Bandar Seri Begawan

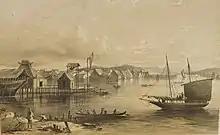
An illustration of Kampong Ayer's stilt houses on the Brunei River in 1844

Kampong Ayer was still humble and less affluent by the middle of the 19th century, and its look had not altered much since Antonio Pigafetta's time. It was dubbed a "Venice of hovels" by Rajah James Brooke in 1841. Houses were constructed on mudflats, encircled by mud at low tide and water at high tide, and a floating market was crowded with people peddling things from canoes. Despite its unattractive appearance, the town was renowned for its packed buildings and the spacious but uncomfortable palace, where Brooke was made to feel quite welcome by the sultan and his court despite the gloomy and basic lodgings.